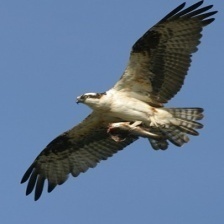
Species: OSPREY
Scientific name: PANDION HALIAETUS